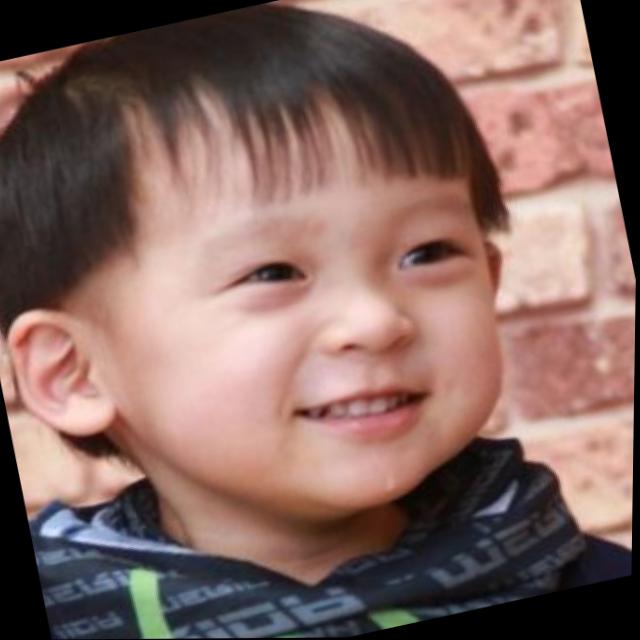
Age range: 0-12